Narrow Neck, New Zealand

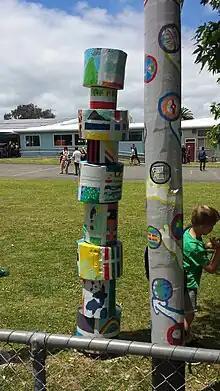
Vauxhall School

In the late 19th century the majority of this mangrove swamp was drained and filled in creating land used as The Takapuna Jockey Club's racecourse until the 1930s and subsequently became the Waitamata golf club. The suburb includes Fort Takapuna, From 1927 until the mid-1930s a Royal New Zealand Navy ammunition storage facility was located in the suburb; the munitions were moved to the Kauri Point Armament Depot from 1937. In the World Wars the area was used for a military training camp.